Bergschrund

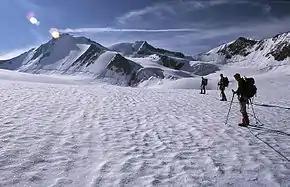
A bergschrund—the long crack at the foot of the mountain slope—in the Ötztal Alps

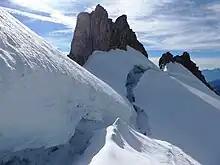
Open bergschrunds at Mont Dolent

A bergschrund (from the German for "mountain cleft"; sometimes abbreviated in English to "schrund") is a crevasse that forms where moving glacier ice separates from the stagnant ice or firn above. It is often a serious obstacle for mountaineers. Bergschrunds extend to the bedrock, and can have a depth of well over .